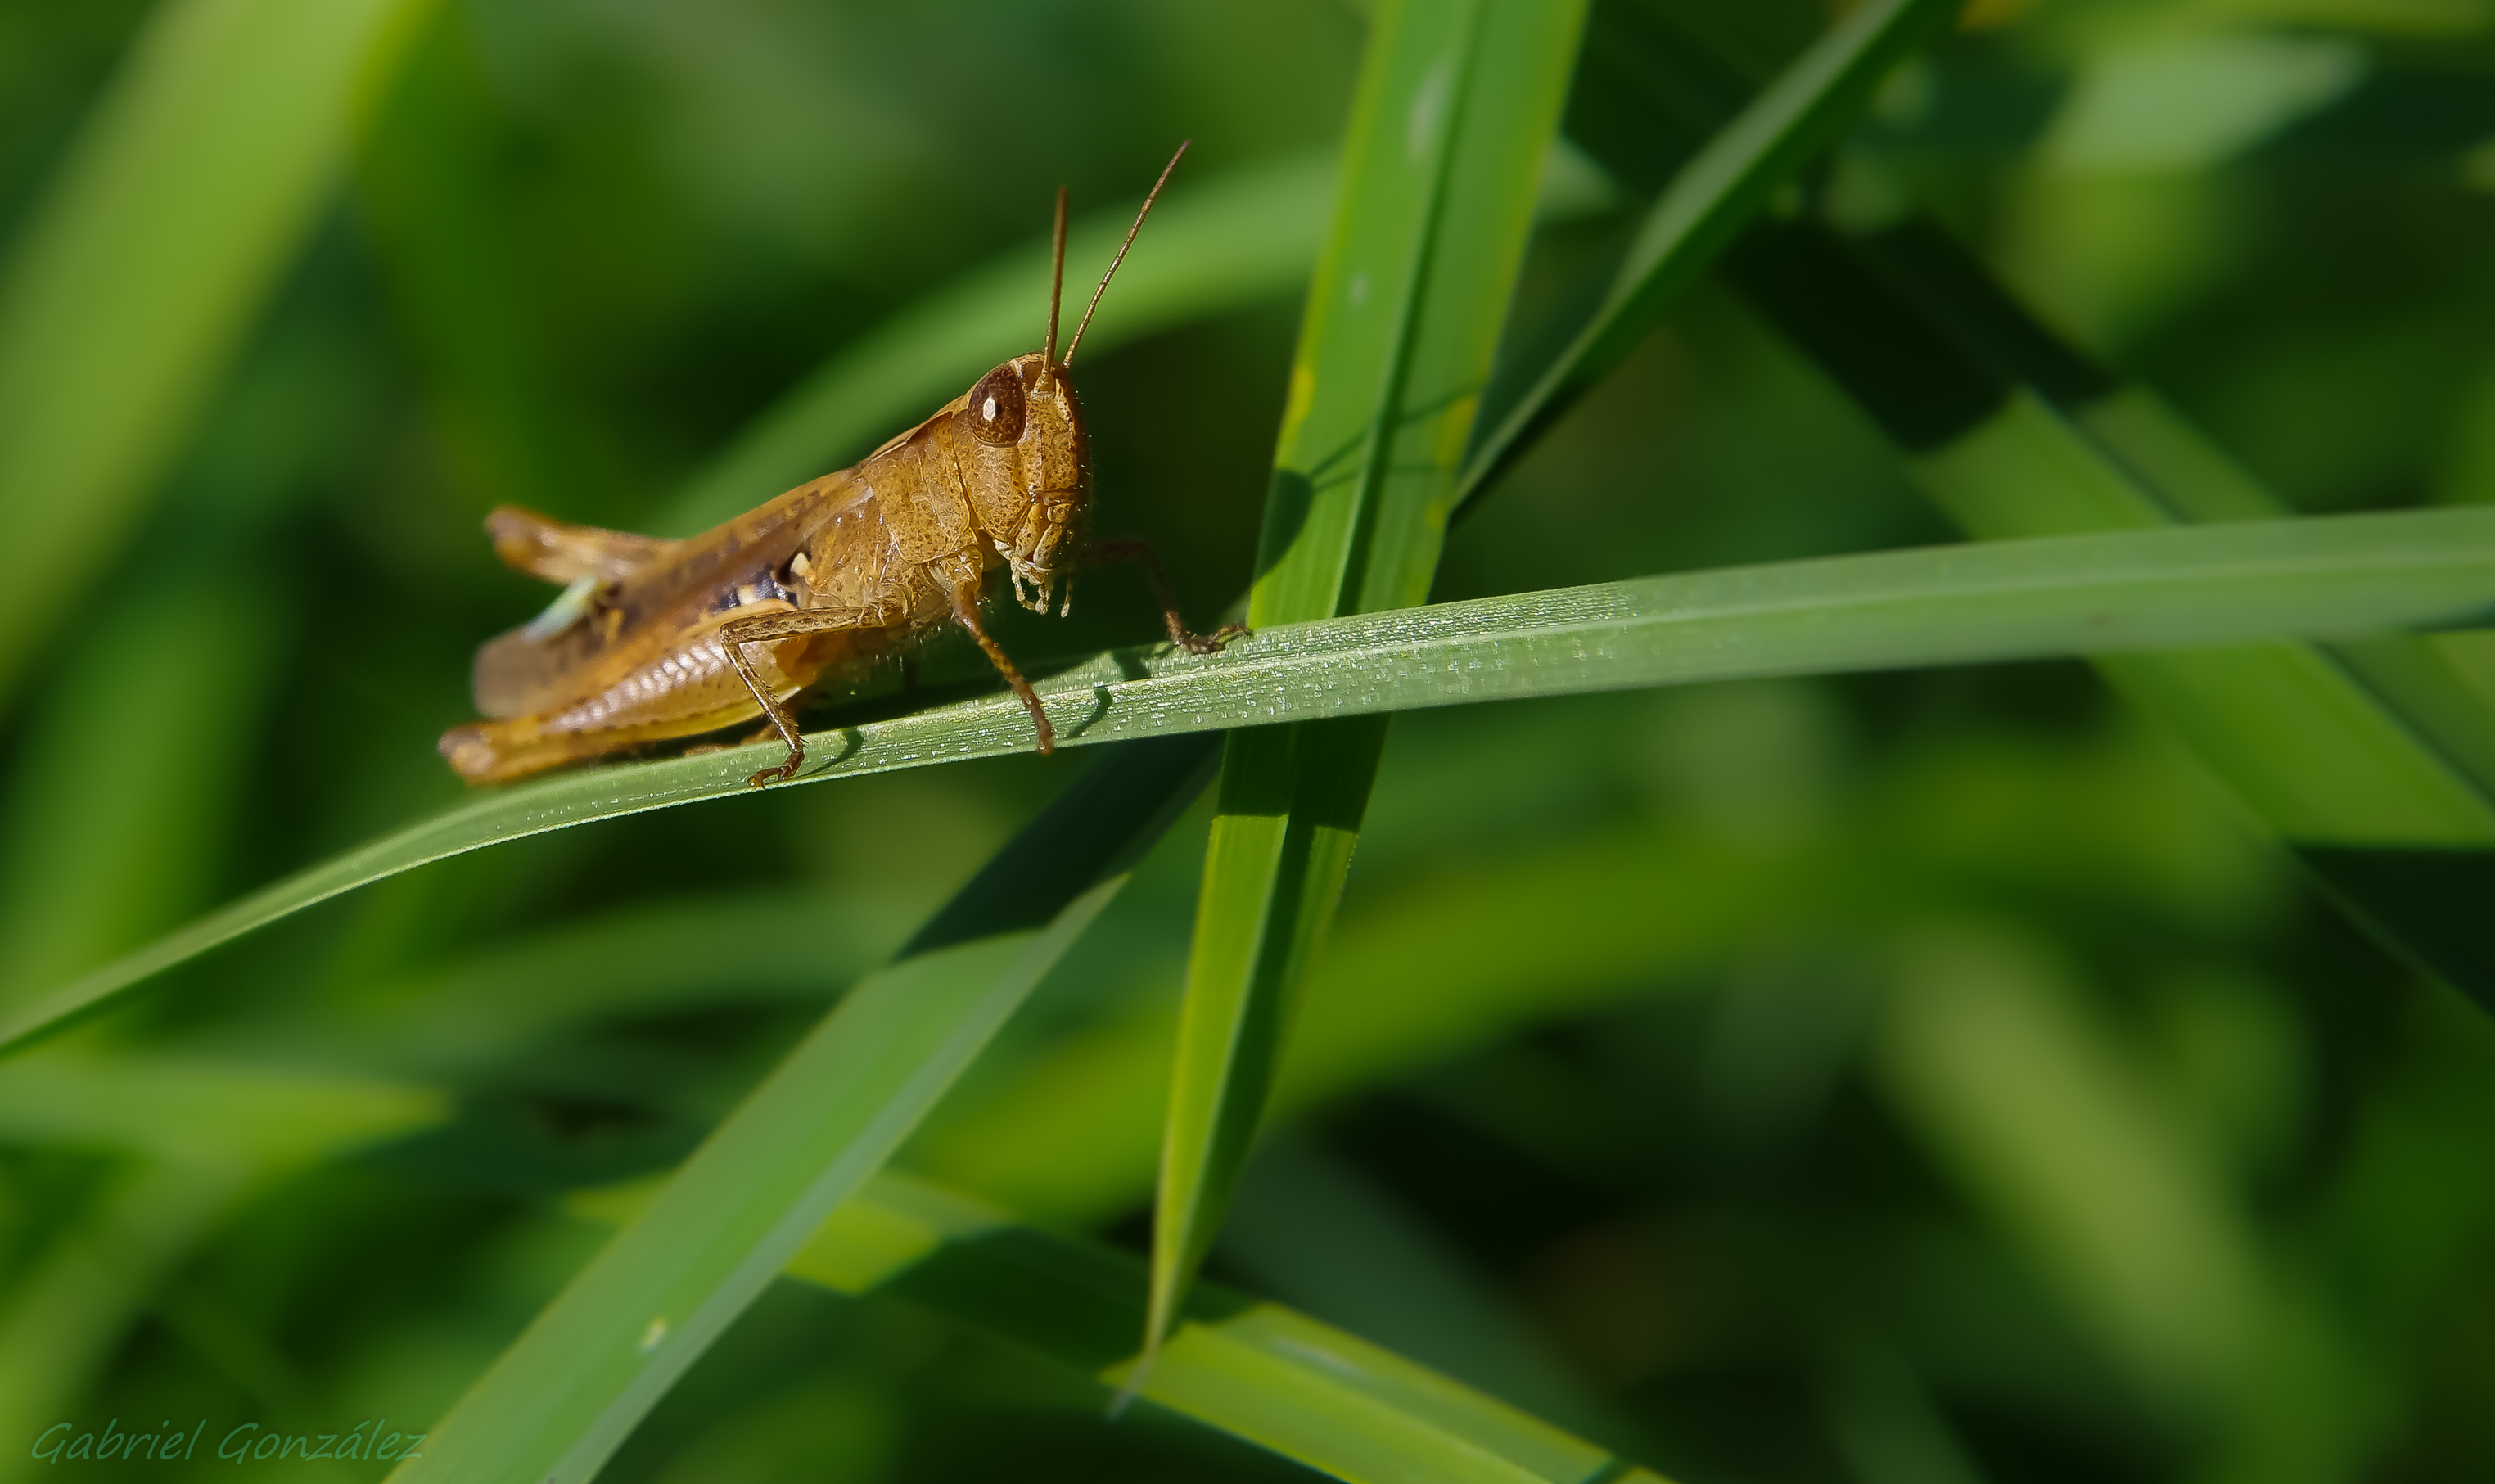
nature, grass, leaf, green, insect, macro, fauna, invertebrate, close up, animals, naturaleza, tamron1750, grasshopper, locust, ggl1, gaby1, xovesphoto, animales, saltamontes, marumidhg200, pentaxk5, gphoto, macro photography, arthropod, moths and butterflies, cricket like insect